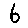
Label: 6